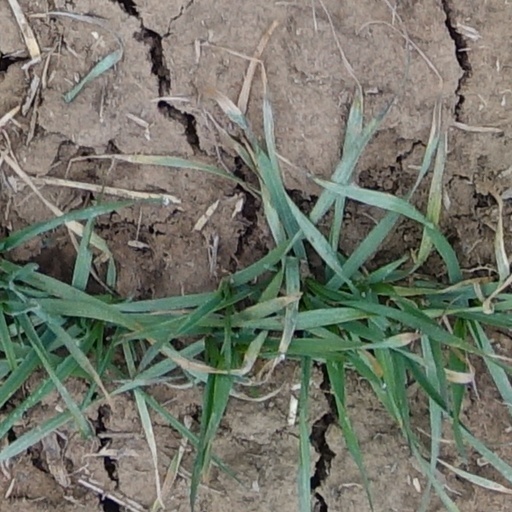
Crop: wheat